Adolphe Féder

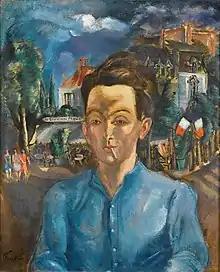
"Au bon vin de France", prior to 1939

Adolphe Féder (16 July 1886 – 13 December 1943) was a Jewish-Ukrainian painter and illustrator. He moved to France in 1908, where he remained until his deportation and subsequent murder at the hands of the Vichy regime. Féder is best-known today for the artwork he produced of those interned with him in the Drancy internment camp.